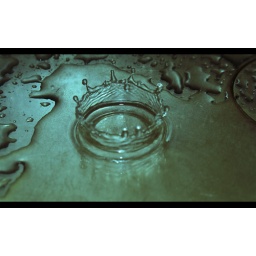
A water crown in my sink